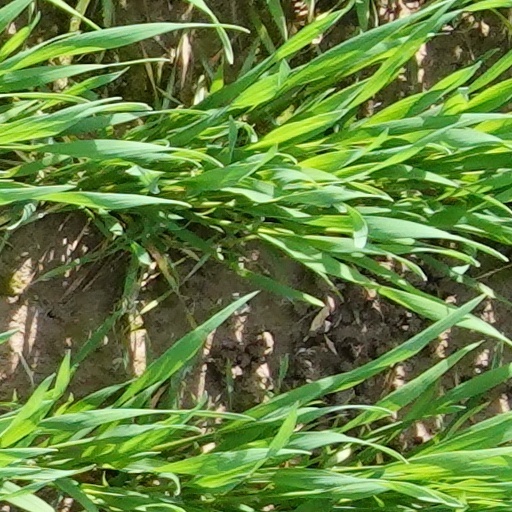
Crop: wheat